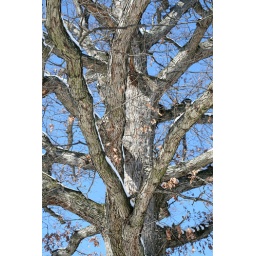
tree outside the house in the yard.